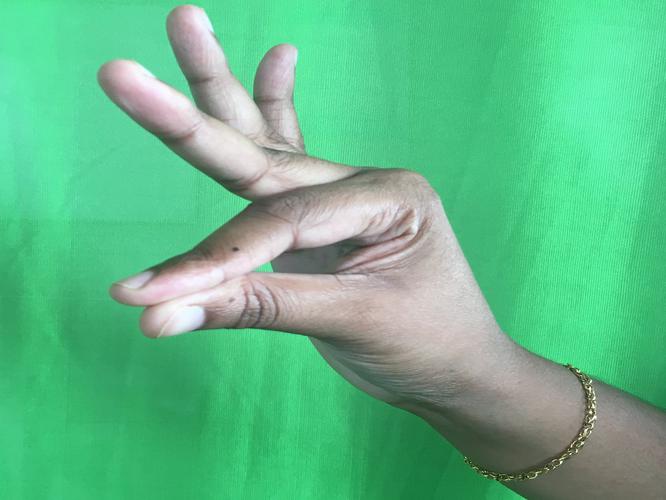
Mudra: Hamsasyam
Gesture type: single_hand